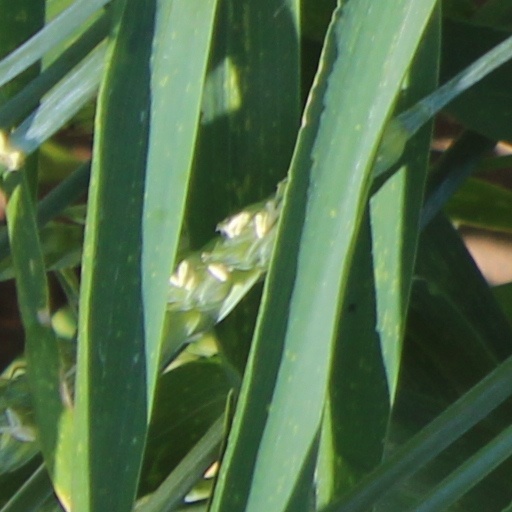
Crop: wheat